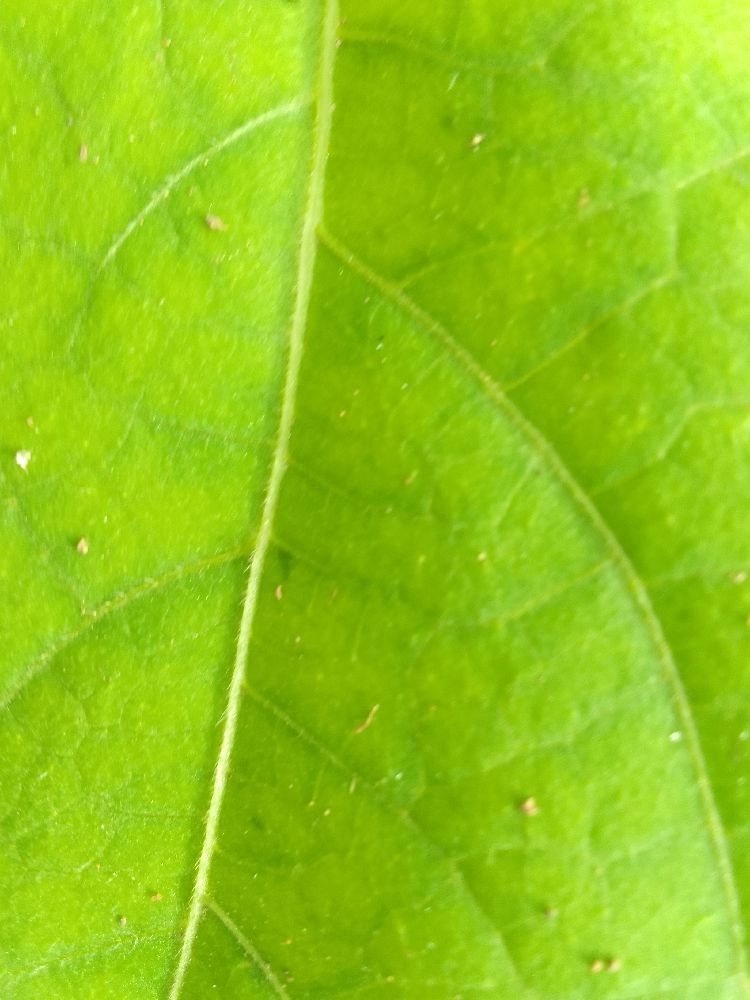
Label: healthy